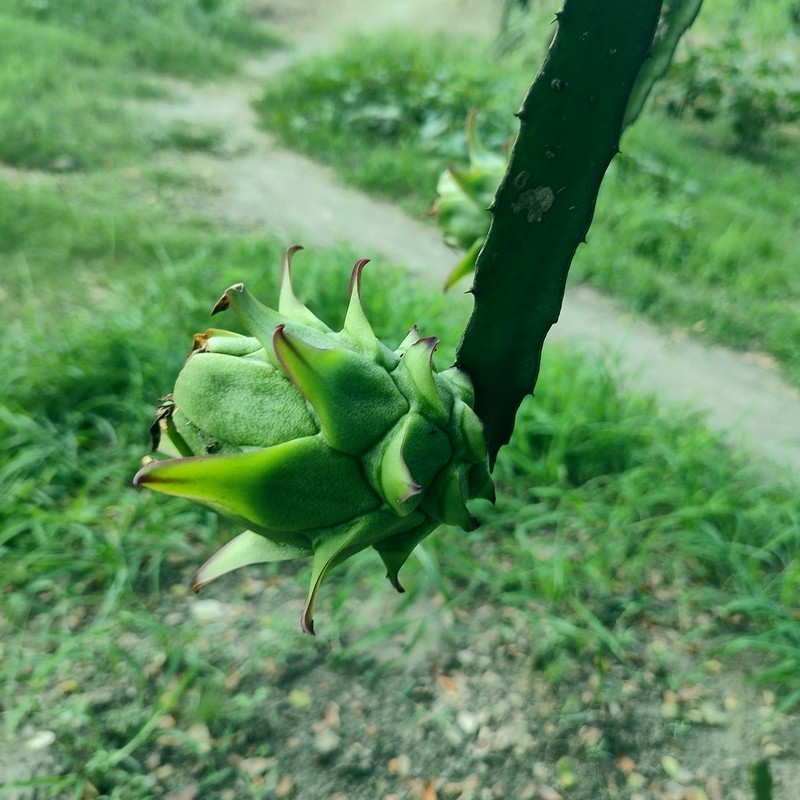
Label: Immature Dragon Fruit